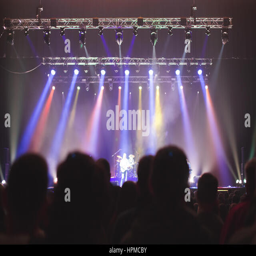
the audience watching the concert on stage